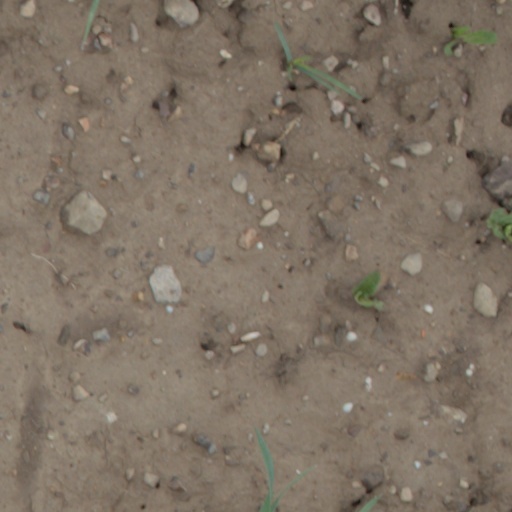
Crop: wheat